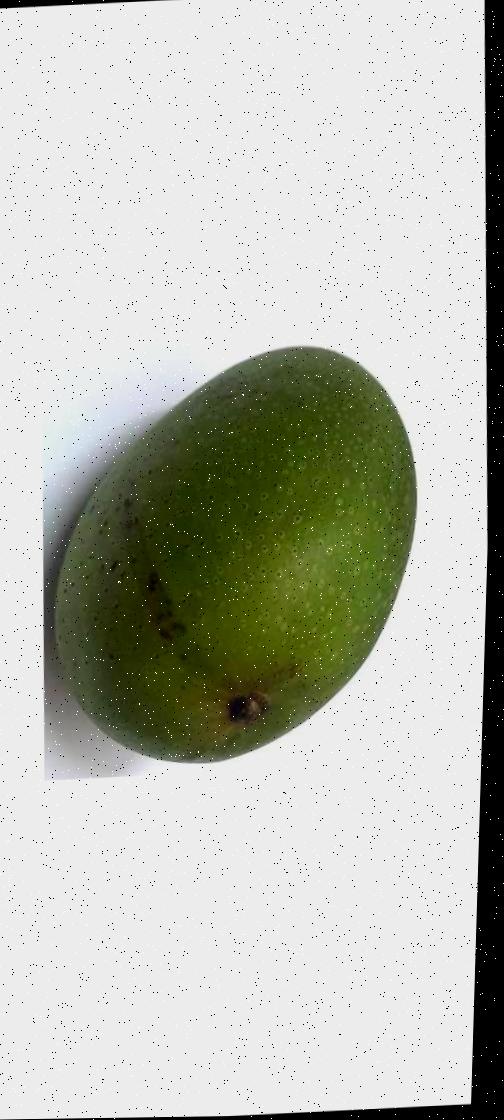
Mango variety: Ashshina Zhinuk